Gangotri

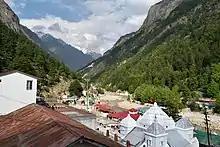
Bhagirathi River and Himalayas in Gangotri, Uttarakhand

Gangotri is one of the four sites in the Chota Char Dham pilgrimage circuit. It is also the origin of the Ganges river and, per Hinduism, the seat of the goddess Ganga. The source of the Ganges river is the Bhagirathi River, originating from the Gangotri Glacier. Once the river confluences with the Alakananda River at a town called Devprayag it finally acquires the name "Ganga".